Olympic Sculpture Park

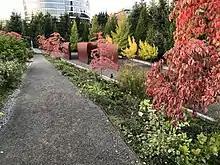
Olympic Sculpture Park in 2020

Prior to and during the park's opening in 2007, the project received positive reviews from many regional and national press sources, and the Olympic Sculpture Park has now become an icon for Seattle. Frommer's guide calls it "the best thing to happen to Seattle in years."